From Cop to Medium

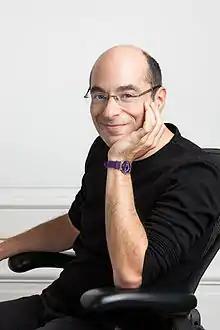
Bernard Werber wrote the foreword to "From Cop to Medium" in 2018. He is also an honorary member of the Institute for Research on Extraordinary Experiences (INREES).

French author Bernard Werber, known for "The Ants" trilogy, wrote the foreword to the book. He describes a session with Lefebvre in which she provided detailed information about two deceased individuals: